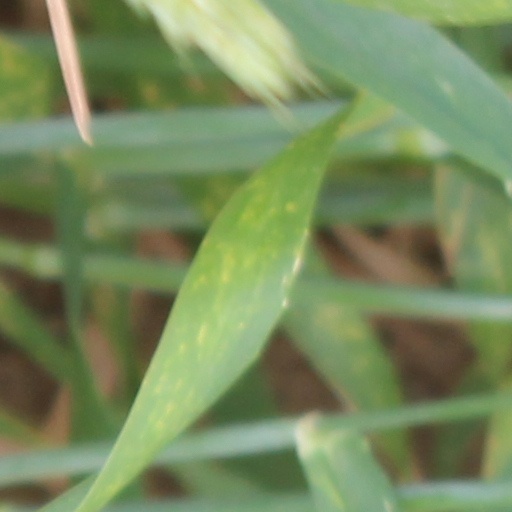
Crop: wheat